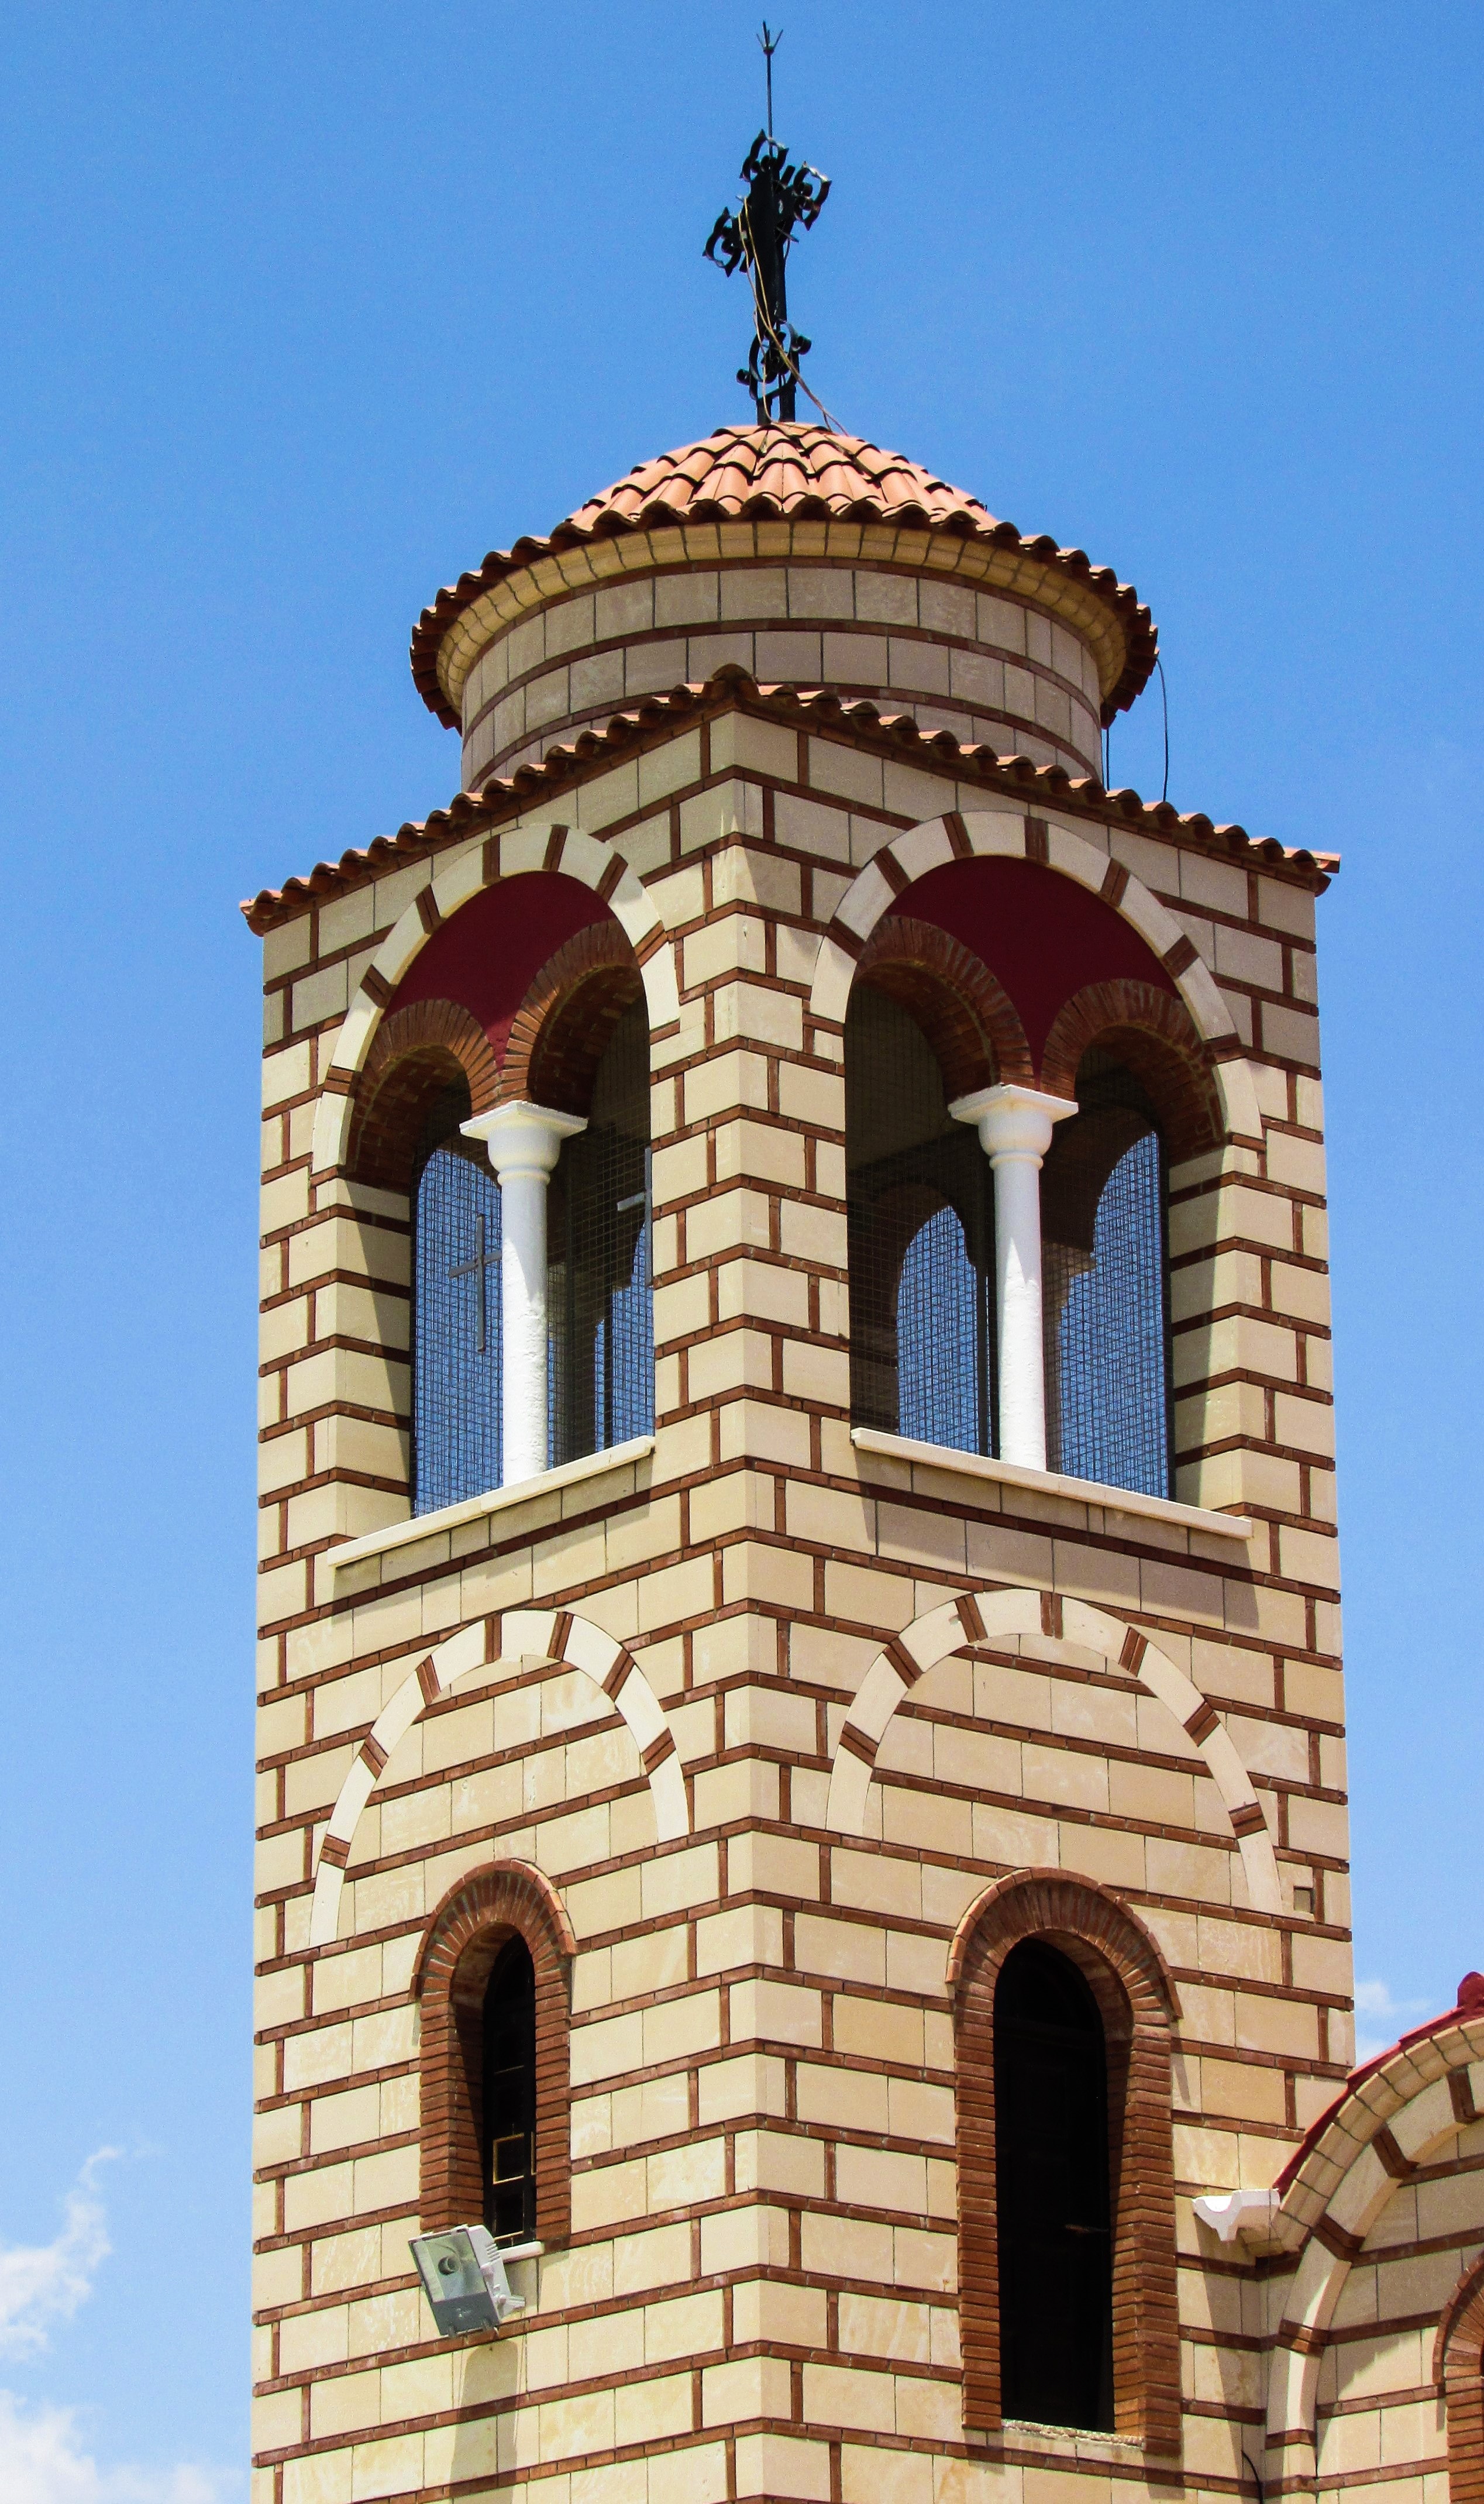
architecture, arch, tower, religion, landmark, facade, church, place of worship, bell tower, orthodox, cyprus, belfry, agklisides